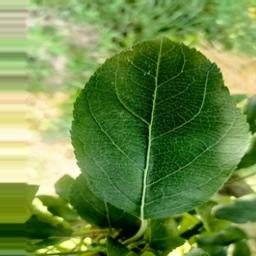
Label: Healthy